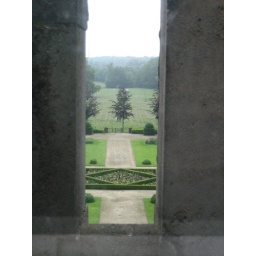
The view from my window in our horribly underpriced castle hotel. Bruges, Belgium. June 2008